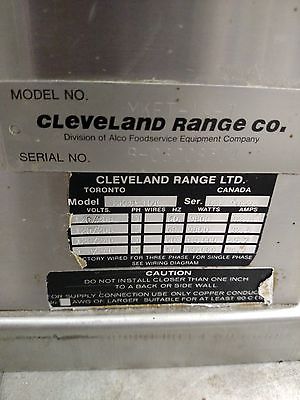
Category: kettle